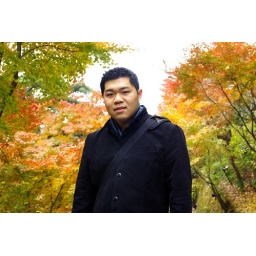
Will flanked by colorful trees